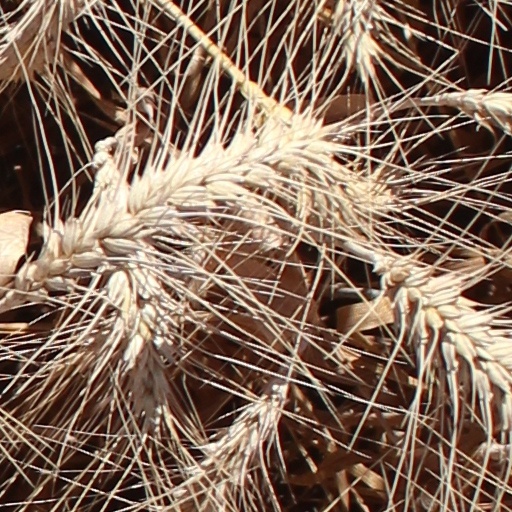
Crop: wheat